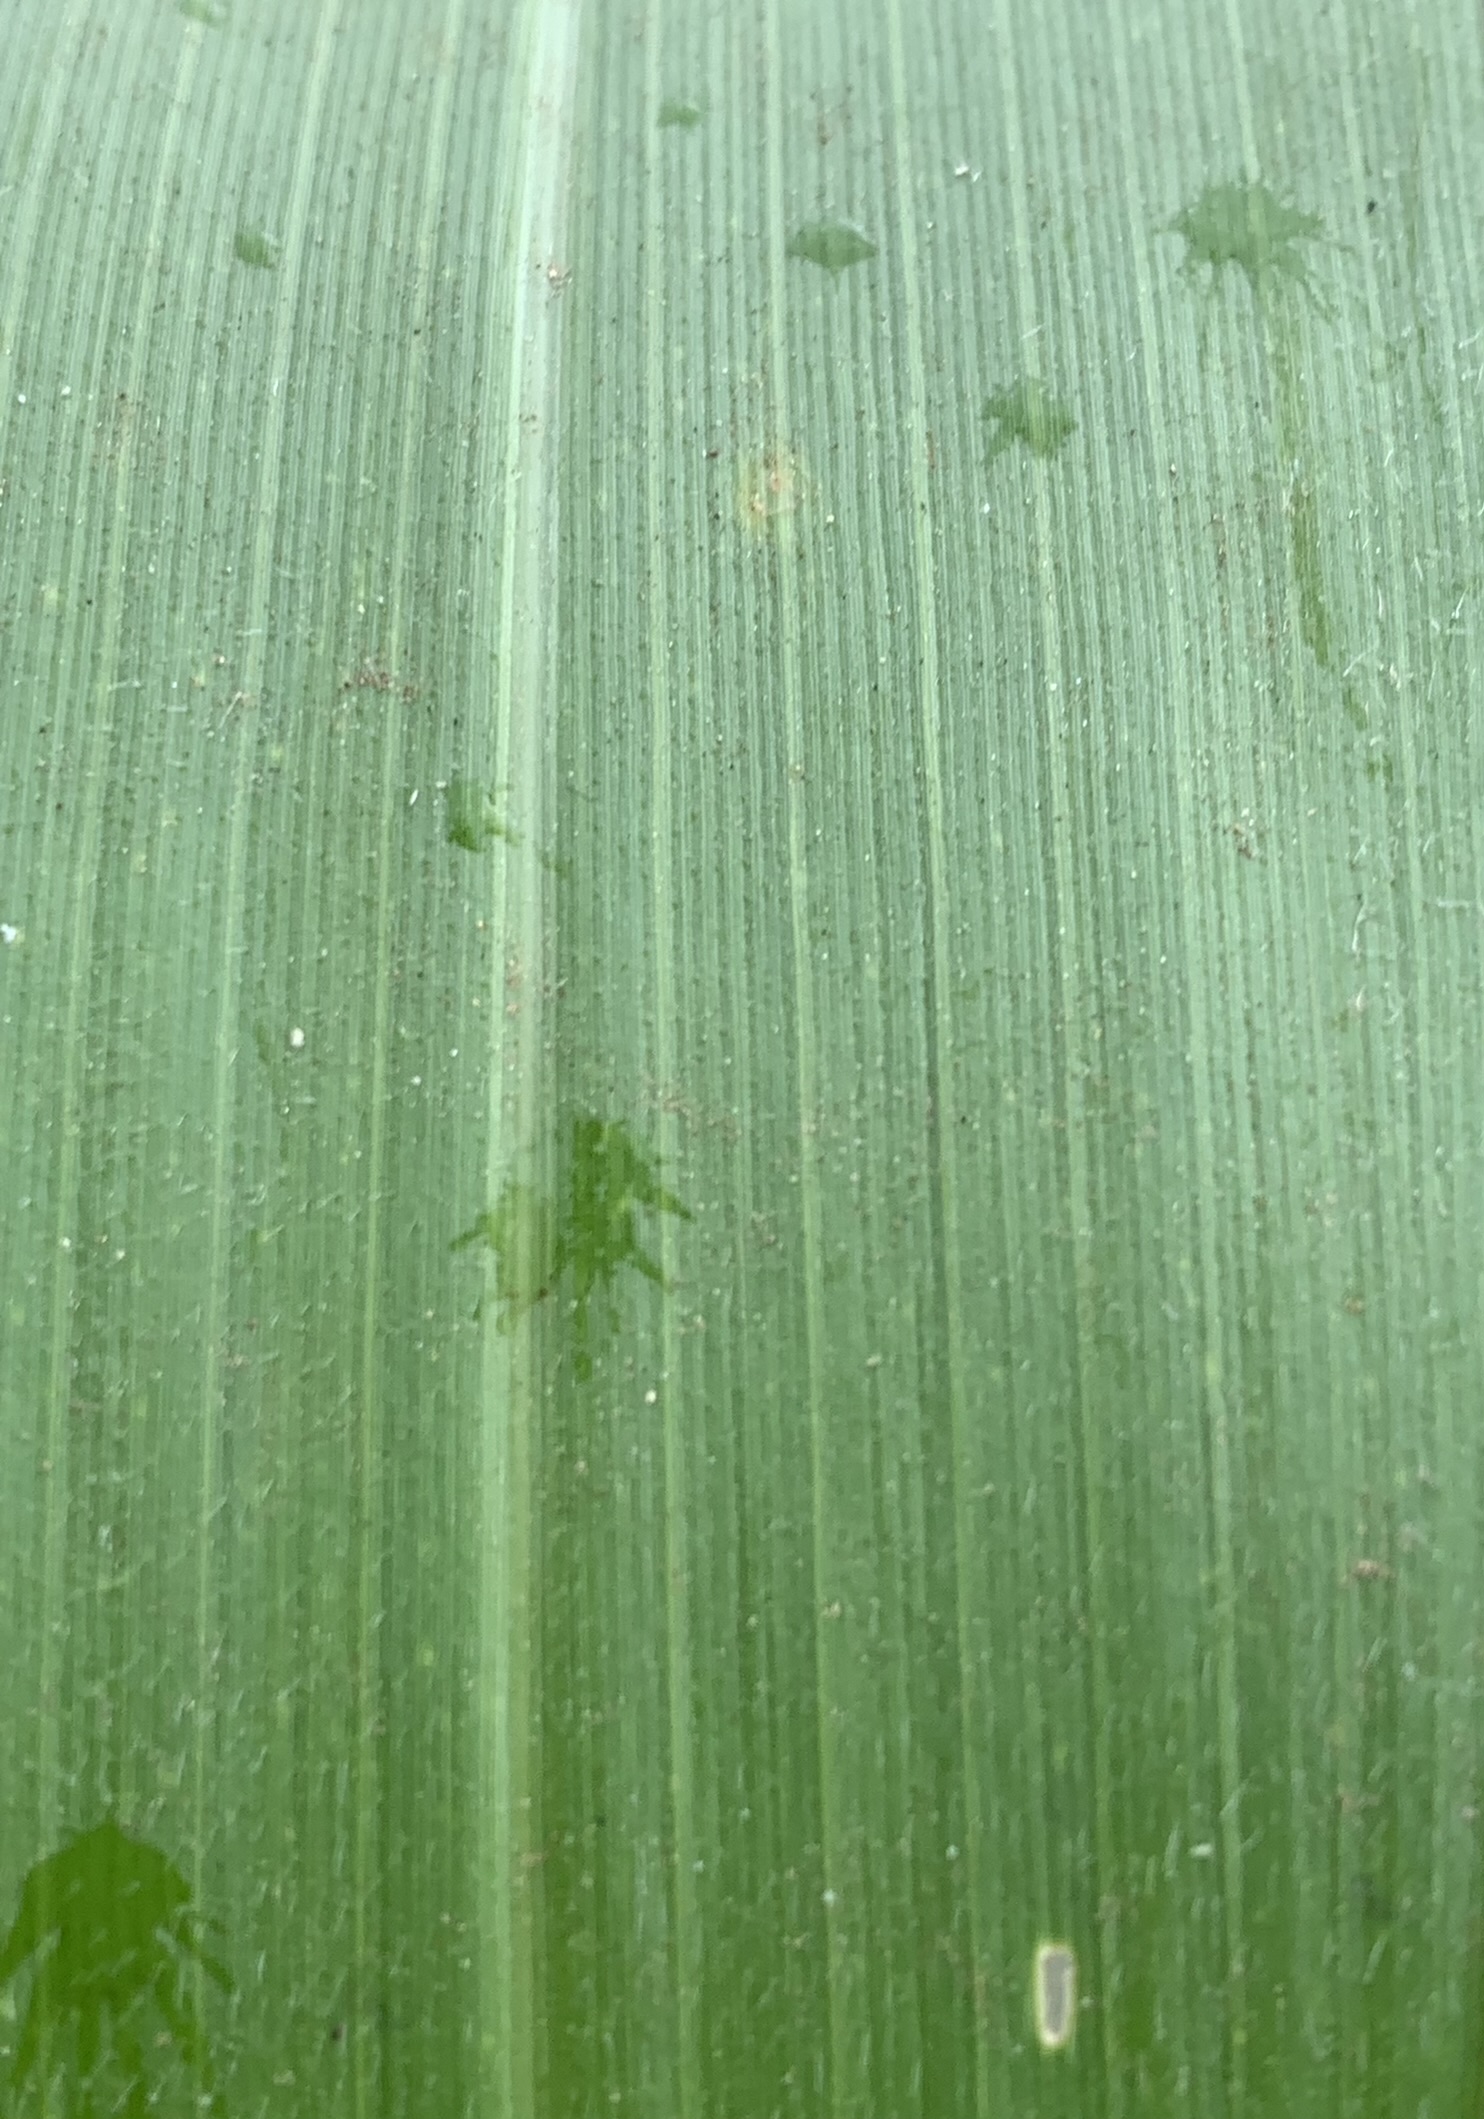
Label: Healthy